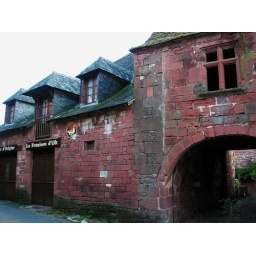
Another delightful village - completely built in an unusual local stone - red sandstone.